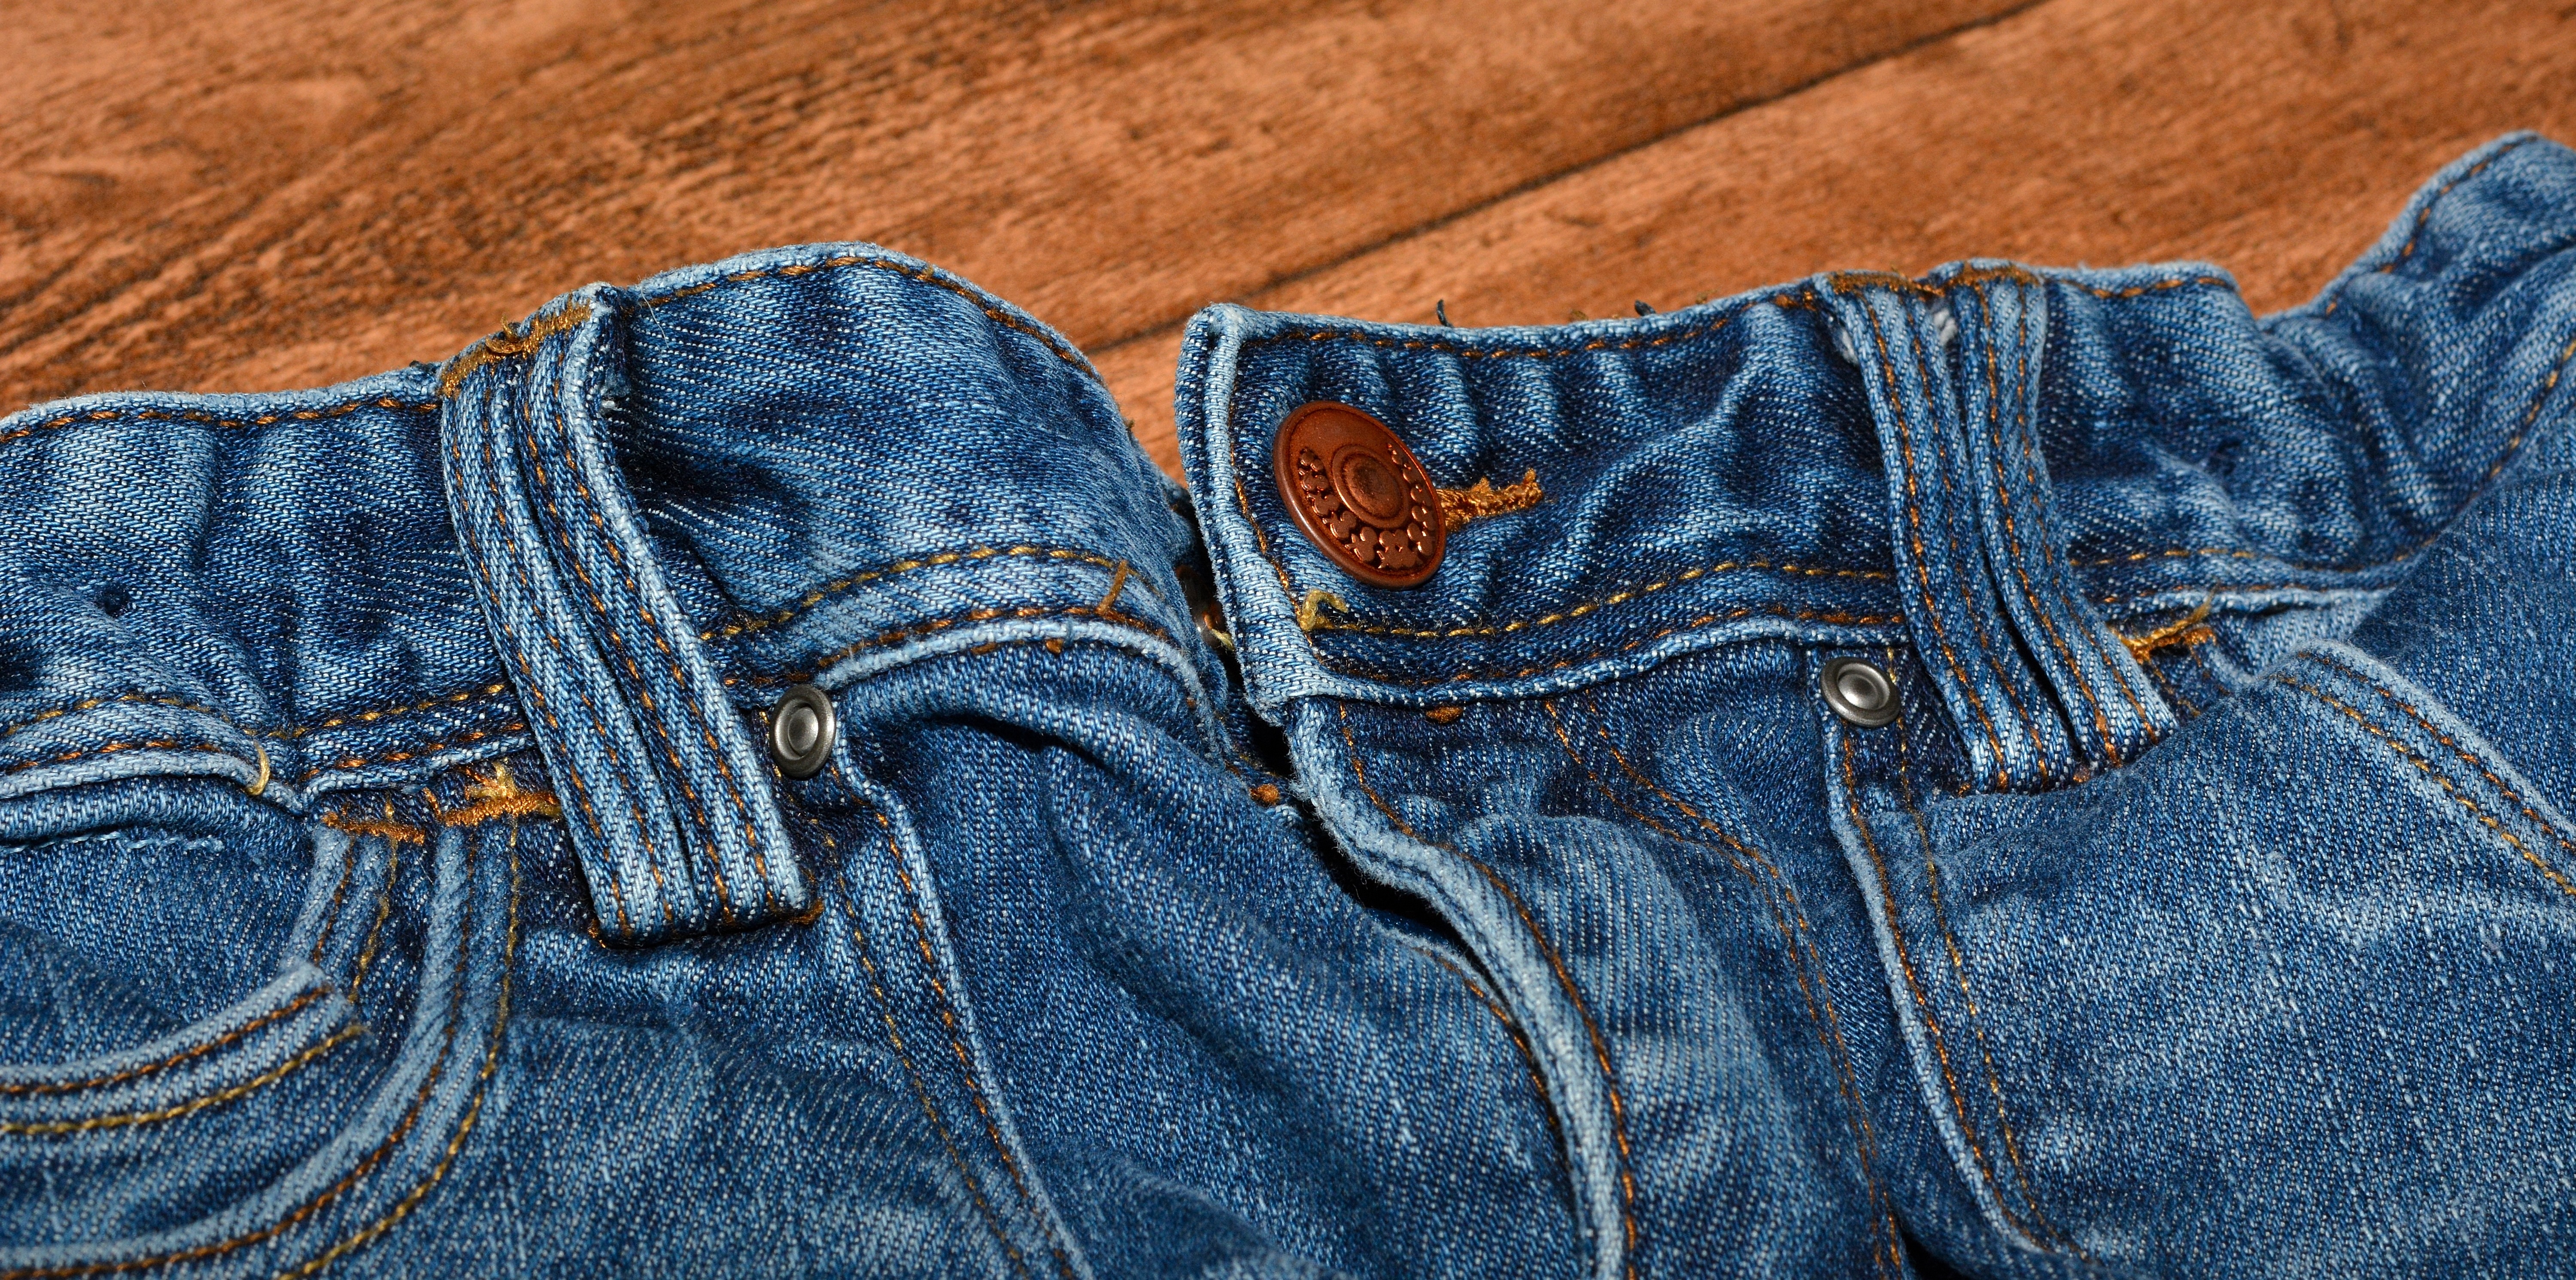
pattern, jeans, blue, clothing, material, denim, pants, textile, art, indigo, textiles, blue jeans